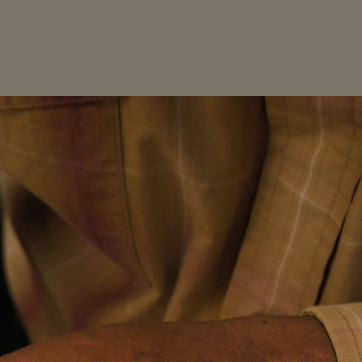
Material: fabric